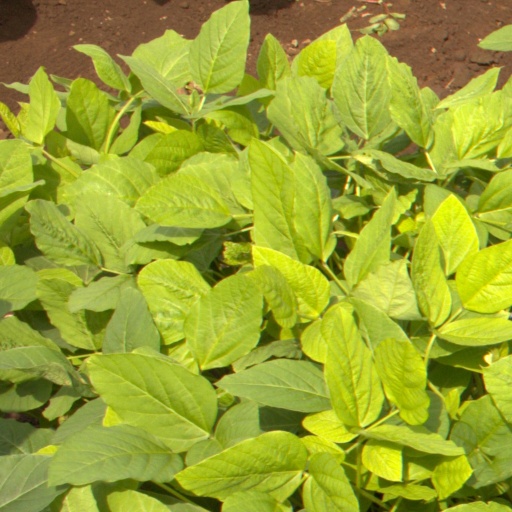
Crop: soybean